David Hayter

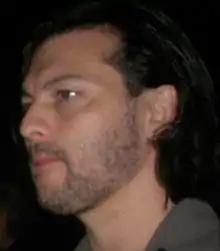
Hayter in 2006

In 2000, he wrote the screenplay for the movie version of "X-Men", for which he was awarded the 2000 Saturn Award for Best Writing, and then went on to co-write the screenplay for its sequel "X2" with writing team Michael Dougherty and Dan Harris. Shortly after his work on "X-Men", Hayter was hired to write and direct a project based on the heroine Black Widow. However, due to the limited success of similar themed films featuring female vigilante protagonists at the time, Marvel withdrew their offer to Hayter stating, "We don't think it's time to do this movie". Hayter's daughter Natasha, born whilst he was writing the "Black Widow" script, is named after the titular character.